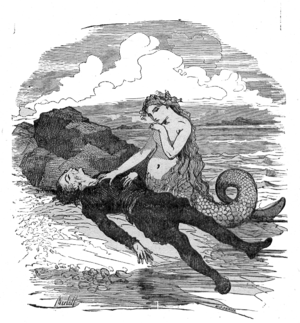
Den lille Havfrue (eventyr) / Handling
Den lille Havfrue bringer prinsen i land.
Den lille Havfrue er et eventyr skrevet af H. C. Andersen i 1837. Den var en del samlingen Eventyr, fortalt for Børn, som udkom i 1837, sammen med Kejserens nye klæder. Eventyret er et kunsteventyr. Den er skrevet i guldalderen, hvor mange forfattere brugte det guddommelige og det naturlige i deres historier.